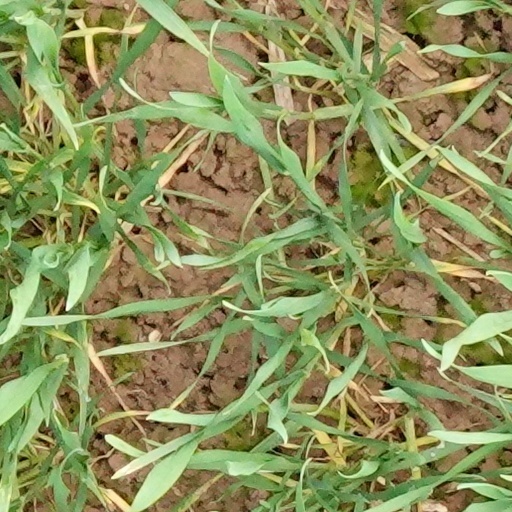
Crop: wheat